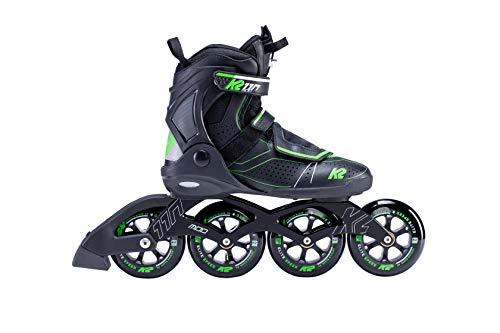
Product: K2 Skate Men's MOD 110 Inline Skate
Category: Sports & Outdoors | Outdoor Recreation | Skates, Skateboards & Scooters | Inline & Roller Skating | Inline Skates
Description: Great Condition.
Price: $329.14
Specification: Product Dimensions:         25.4 x 15 x 5.4 inches    |Shipping Weight: 42.6 pounds (View shipping rates and policies)|ASIN: B07Y2QL14B|Item model number: I200202701